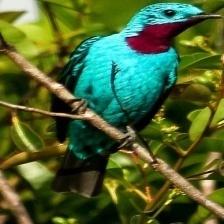
Species: SPANGLED COTINGA
Scientific name: COTINGA CAYANA